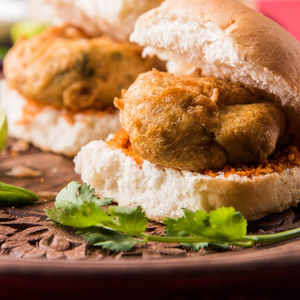
Dish: vadapav